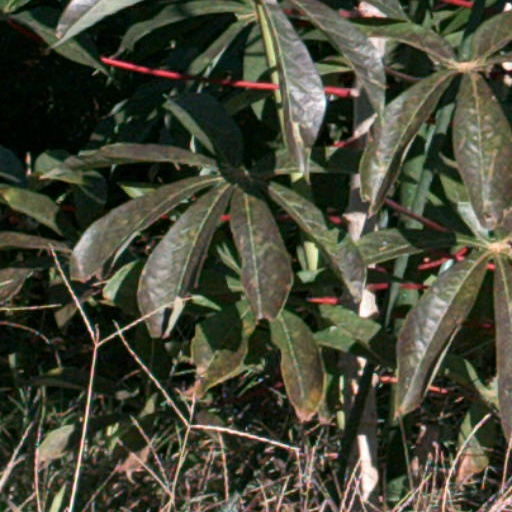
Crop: cassava